Conroy Tri-Turbo-Three

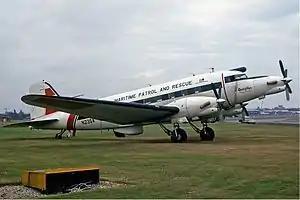
Tri-Turbo-Three at Farnborough Airshow in 1978.

The Conroy Tri-Turbo-Three was a Douglas DC-3 fitted with three Pratt & Whitney Canada PT6A turboprop engines by Conroy Aircraft; the third engine was mounted on the nose of the aircraft.